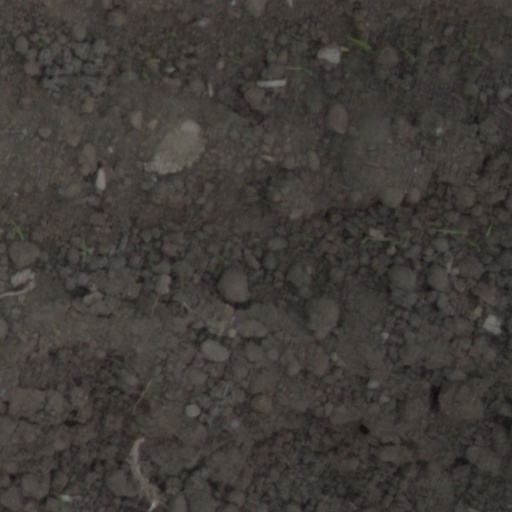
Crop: wheat